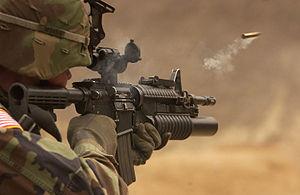
Une douille saute accompagnée d'un ruban de fumée d'une carabine militaire Colt M4 au cours d'un exercice conjoint de tirs réflexe mené par les armées américaine et coréenne au Rodriguez Live Fire Complex, en Corée. Suomi: Savuvanallinen hylsy lentää Yhdysvaltain armeijan korpraali (private first class) Michael Freisen M4-rynnäkkökivääristä. Kuva on otettu ampumaharjoituksissa Rodriguez Live Fire Complex -ampuma-alueella, Etelä-Koreassa, 23. maaliskuuta 2005. Русский: Вылетающая гильза и дымовой шлейф от выстрела из винтовки М-4, сделанного рядовым армии США Майклом Фрейзе License: public domain (released by US Department of Defense/US Air Force)